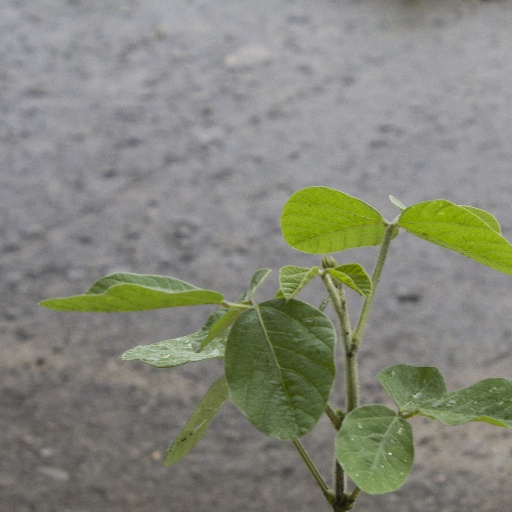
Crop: soybean